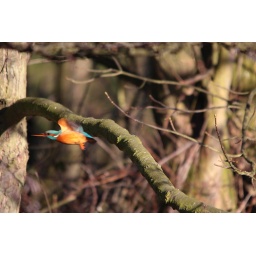
I managed to get really close to this beauty, 3 of them were flying around this pond, this male and 2 females